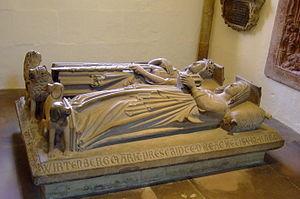
La collégiale, située au centre de la ville de Stuttgart, est à la fois la basilique de l’Église protestante du Wurtemberg et l'église paroissiale de la communauté de la collégiale au sein du cercle des églises de Stuttgart. La partie inférieure de la tour sud constitue le seul vestige témoignant de l'influence de la Maison de Hohenstaufen à Stuttgart. Avec ses deux tours inégales, elle est l'un des emblèmes de la ville.